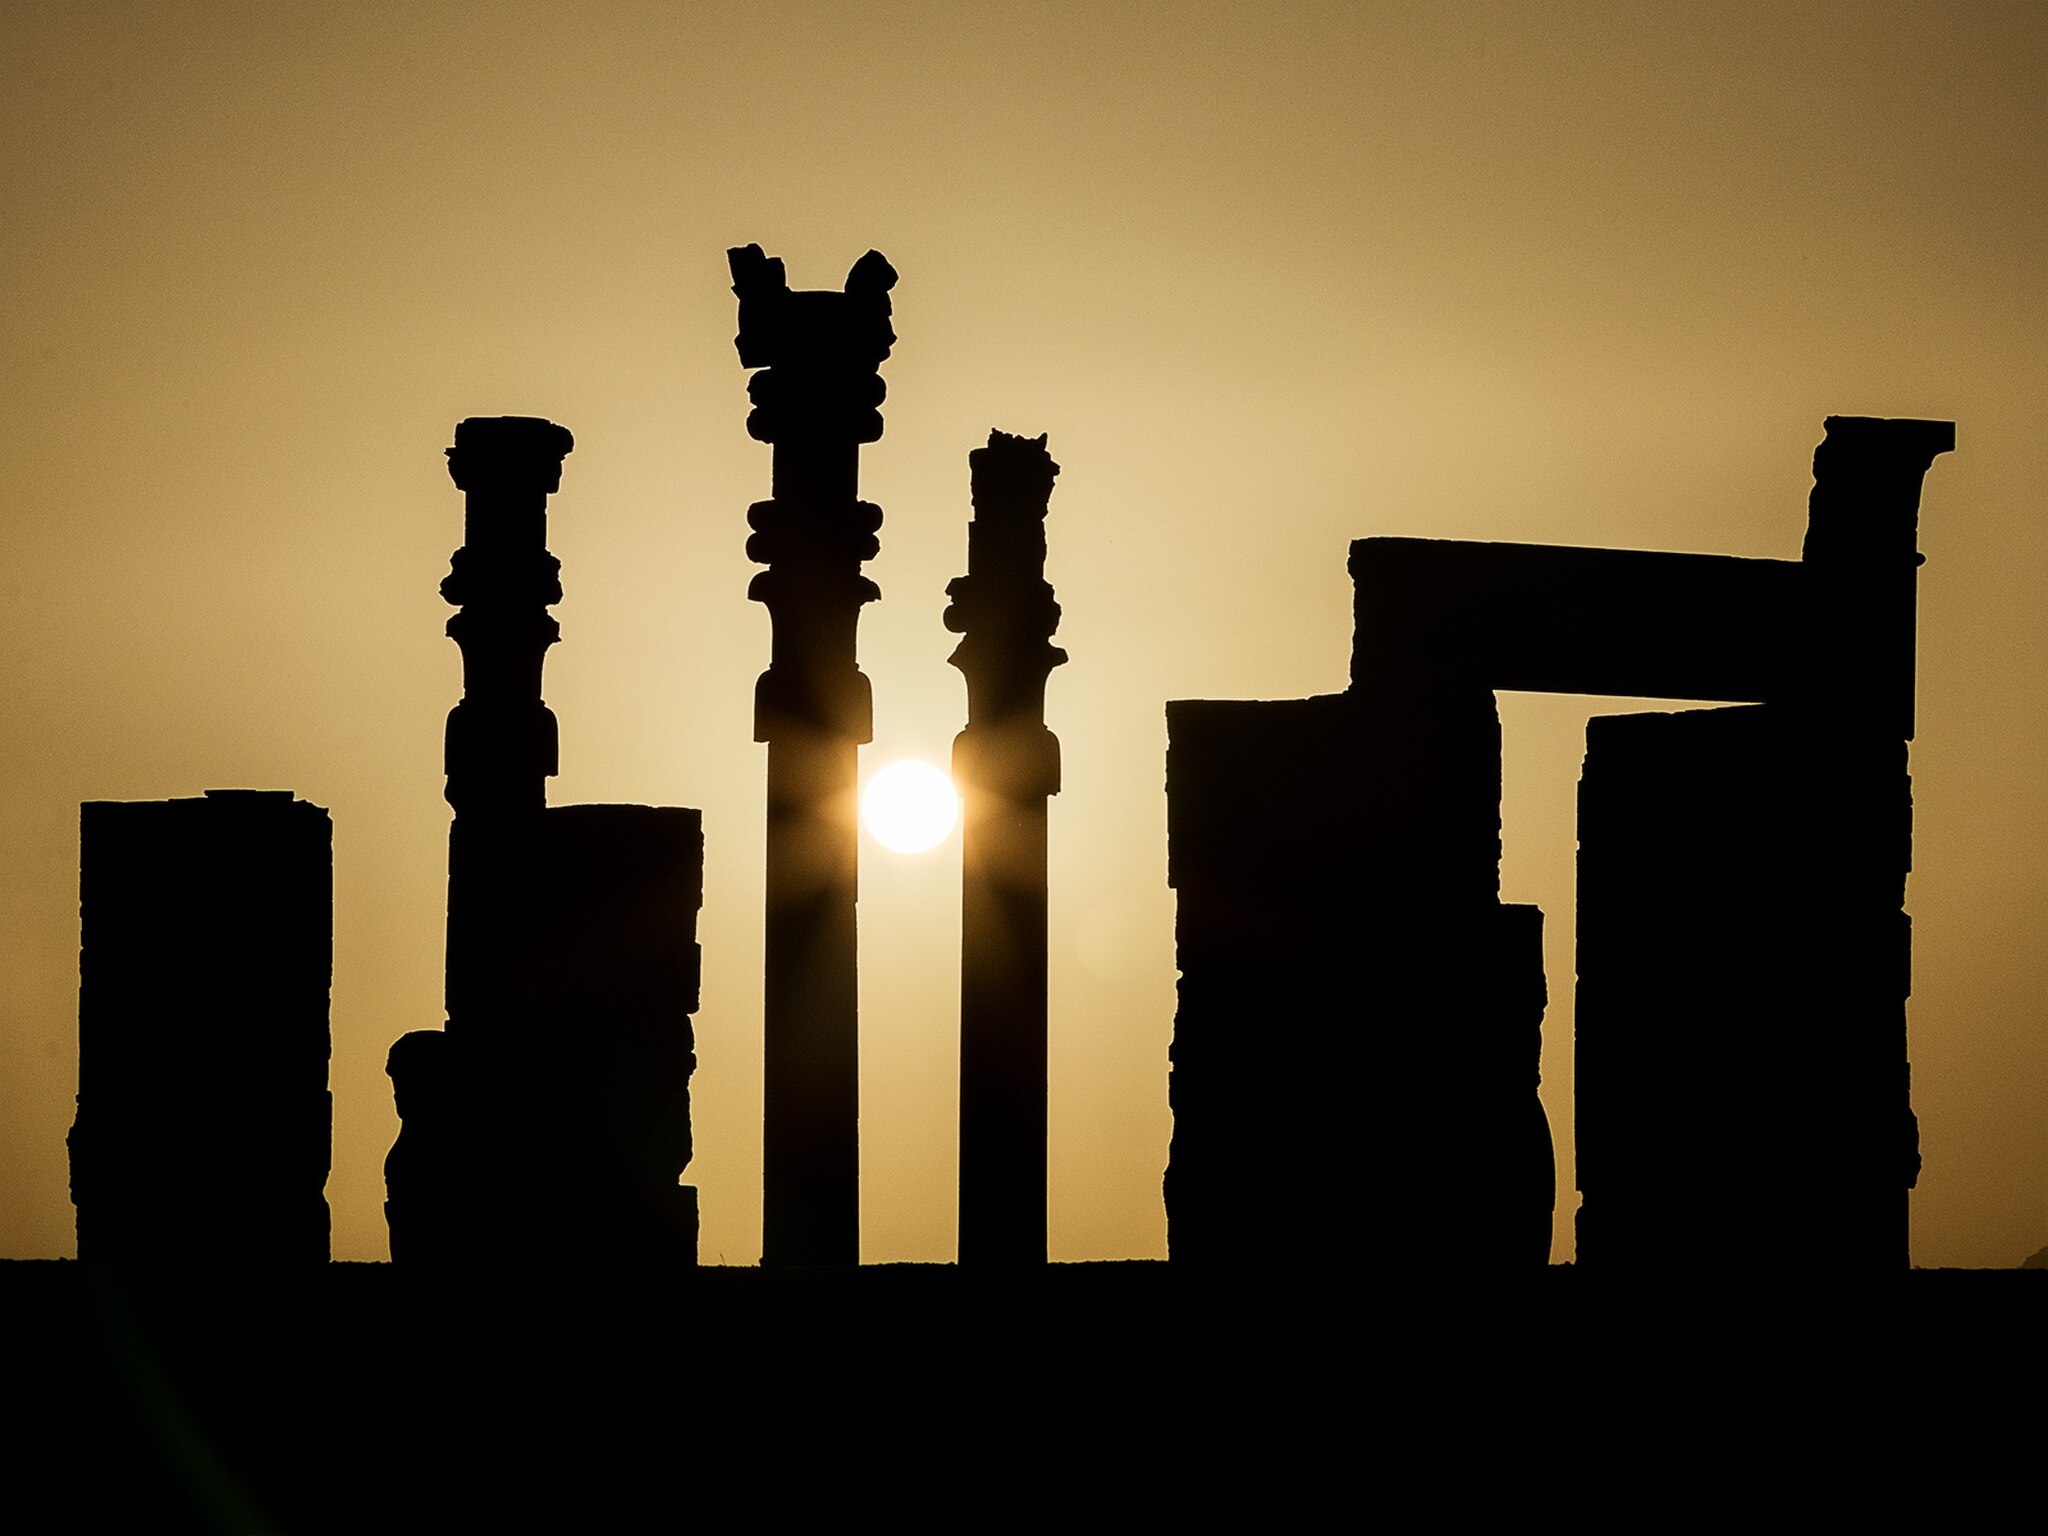
Title: Melal Gate silouet
Date: 2018-05-09
Categories: Gate of All Nations, Images from Wiki Loves Monuments 2018, Self-published work, Cultural heritage monuments in Iran with known IDs, Sunsets of Persepolis, Uploaded via Campaign:wlm-ir, Images from Wiki Loves Monuments in Marvdasht, 2018 in Persepolis, Iran photographs taken on 2018-05-09, Images from Wiki Loves Monuments 2018 in Iran, Photographic silhouettes of Persepolis